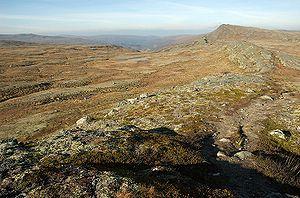
Le Parc national de Forollhogna est un parc national créé en 2001 en Norvège, à cheval sur les comtés de Trøndelag et d'Innlandet.
Les parcs nationaux de Norvège sont des aires protégées, actuellement au nombre de 44 : 37 sur le territoire principal et 7 dans l'archipel du Svalbard..